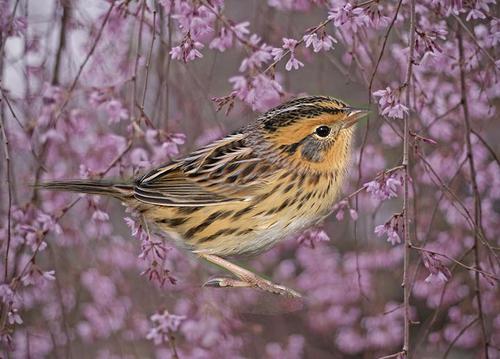
Bird species: Le_Conte_Sparrow
Bird type: landbird
Background: land